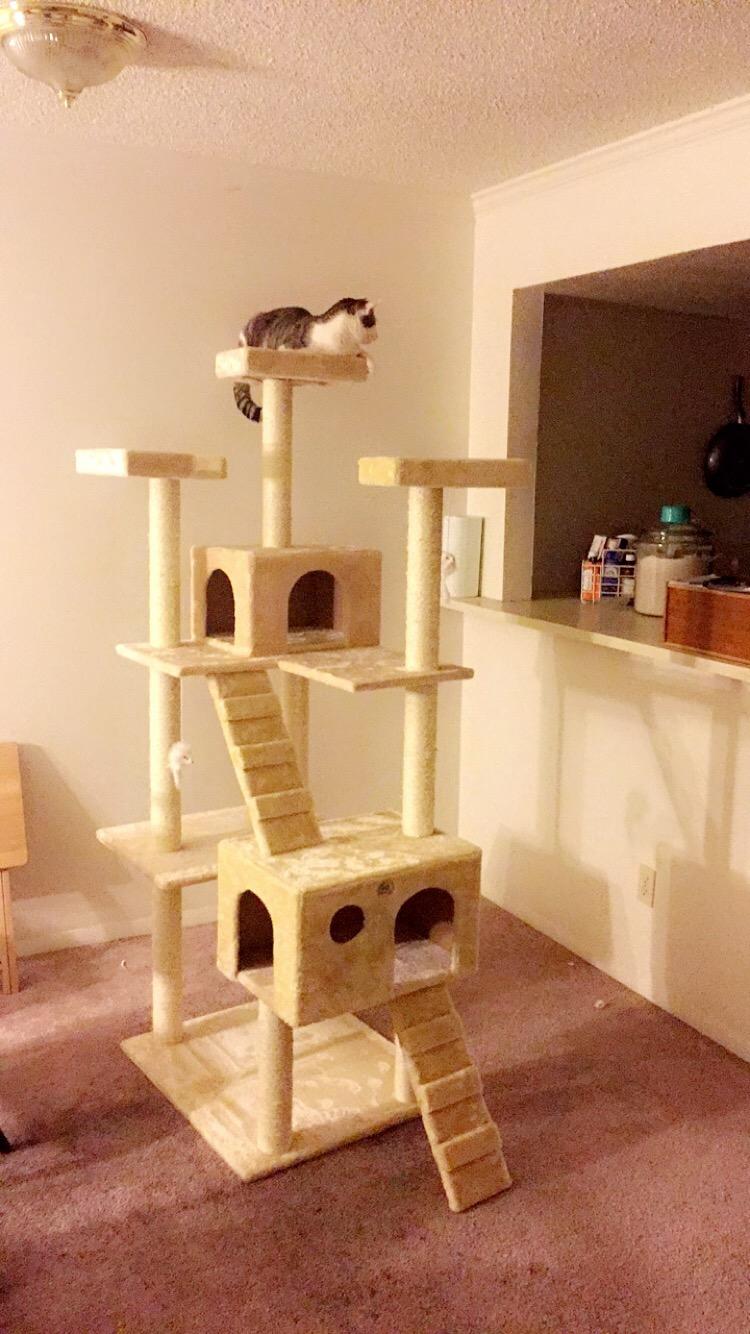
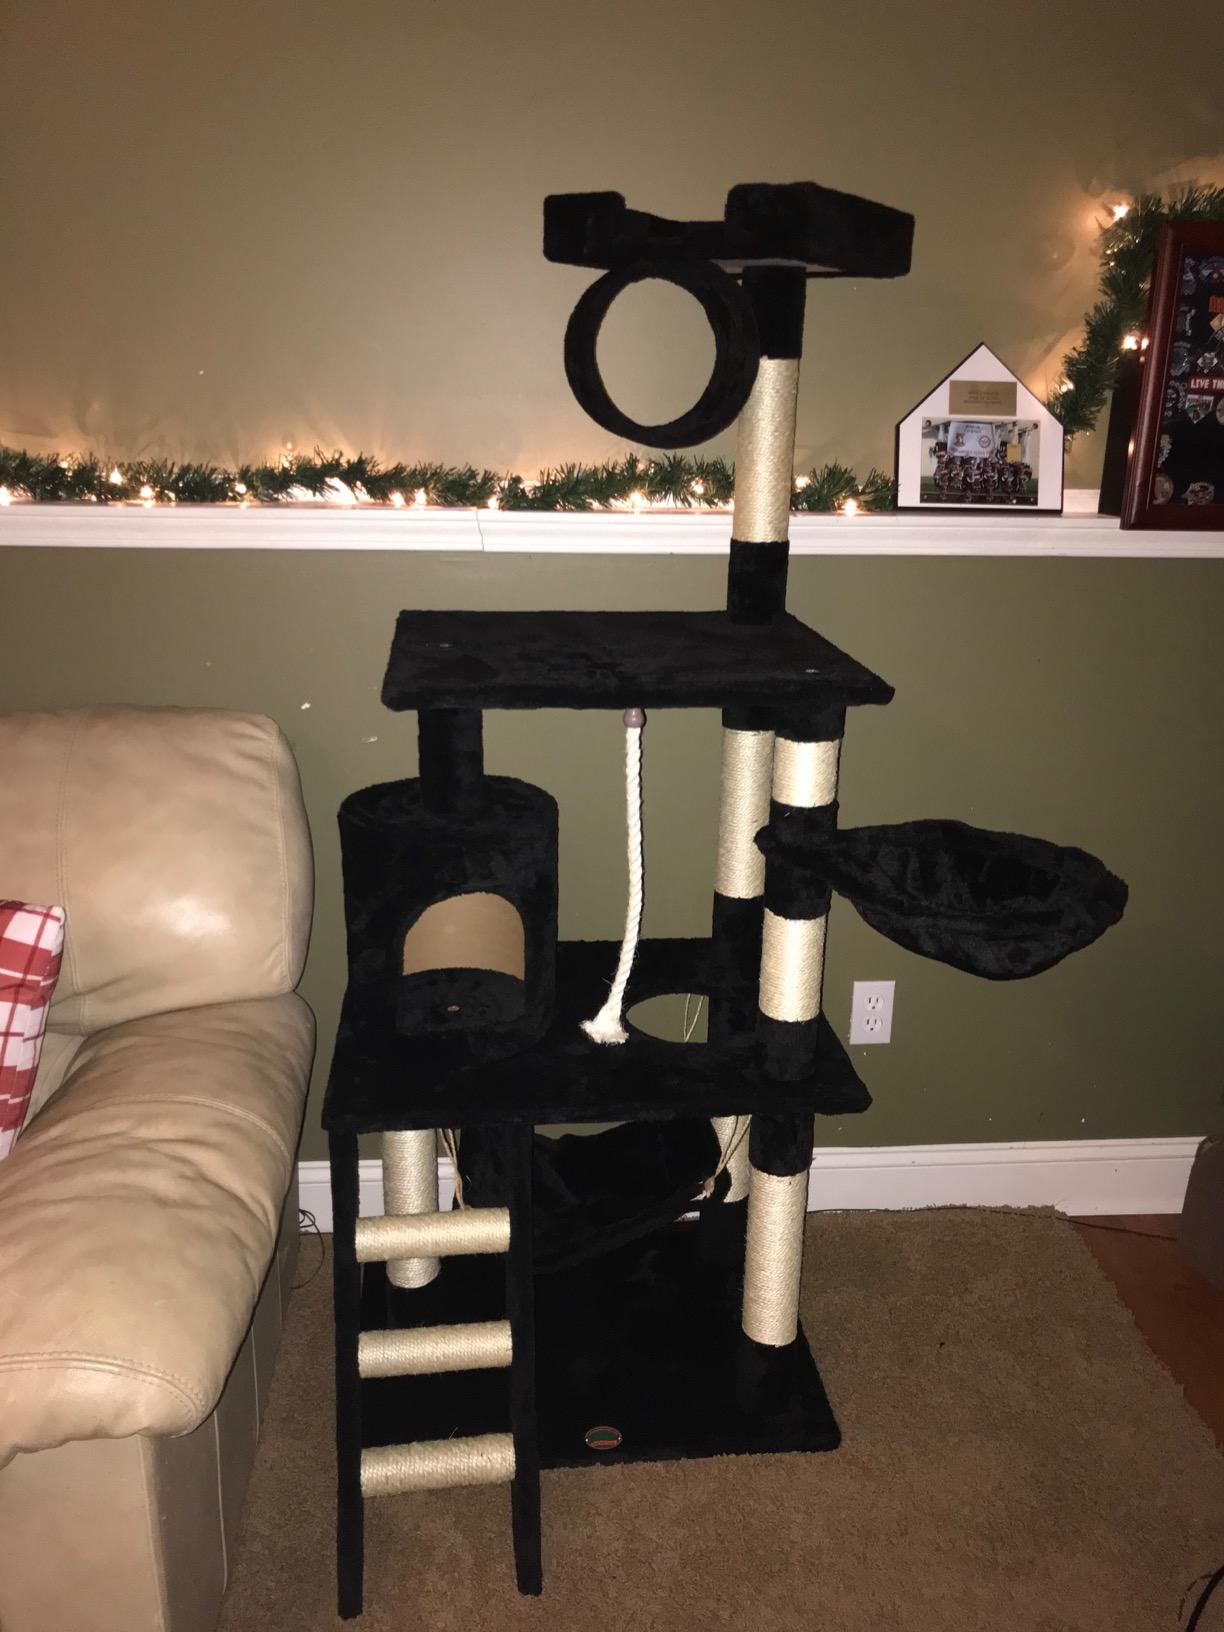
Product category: items_cat tree
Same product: no